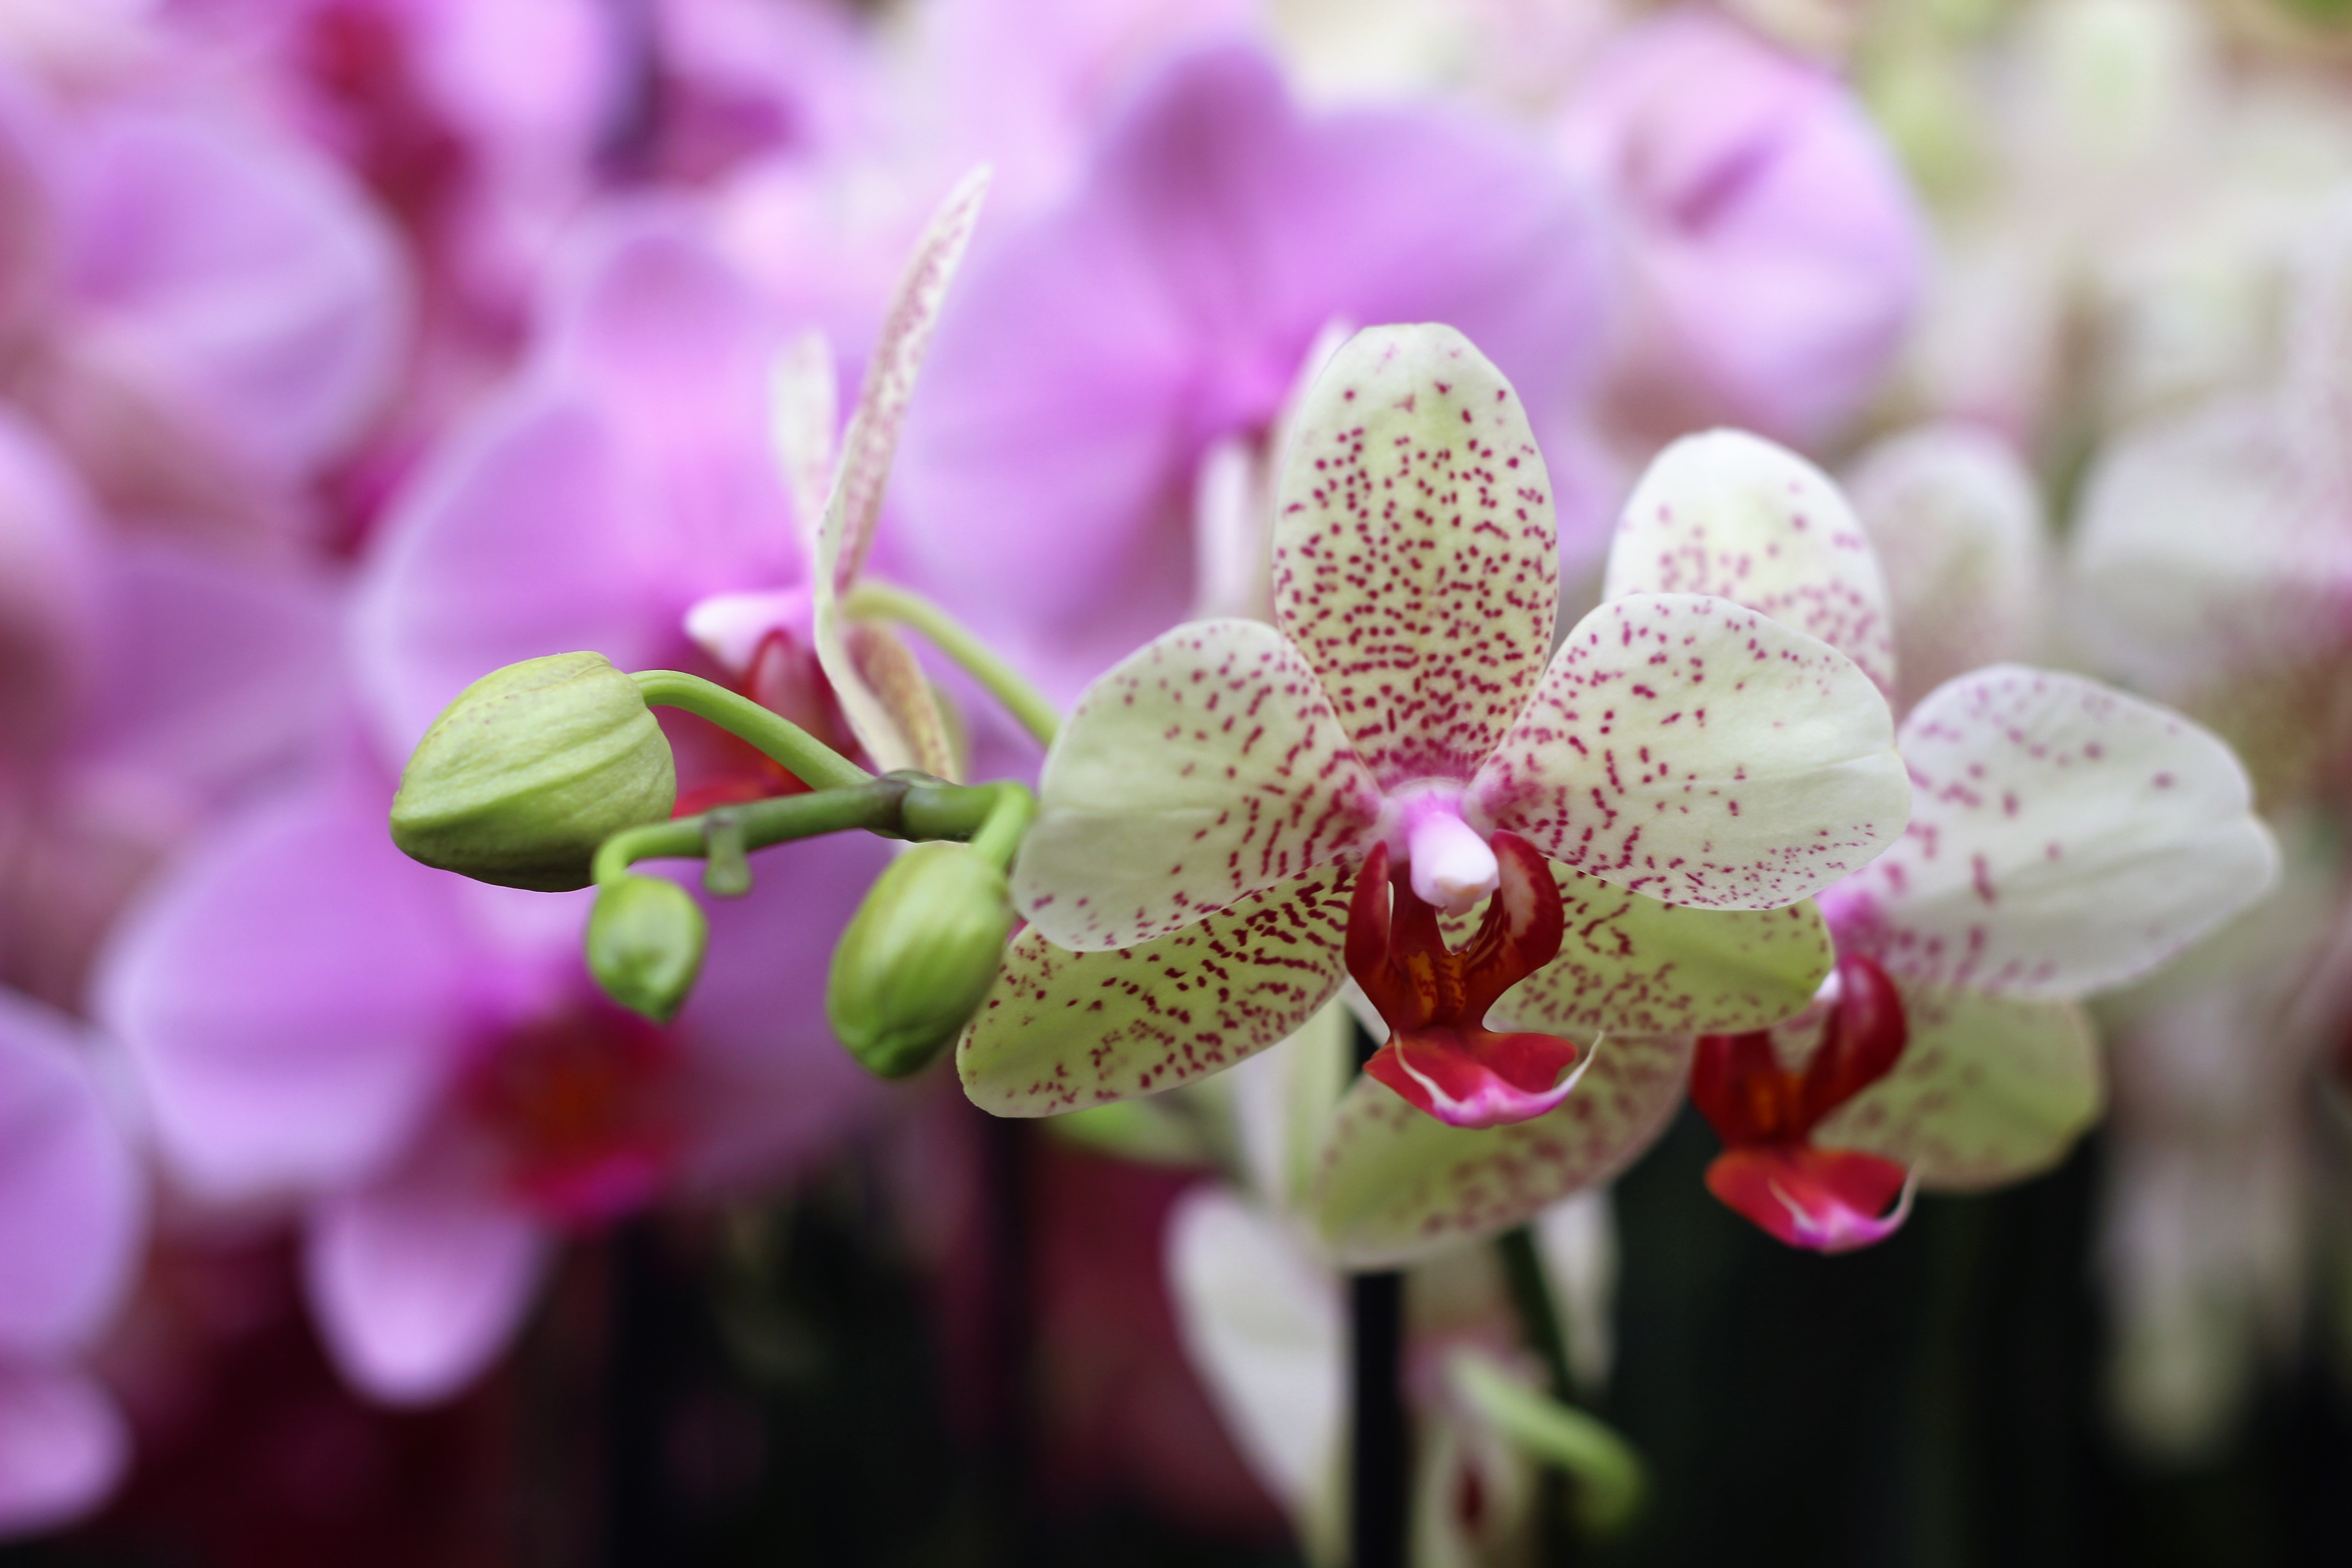
blossom, plant, white, photography, flower, petal, bloom, isolated, live, decoration, spring, tropical, macro, clean, botany, yellow, pink, flora, botanical, orchid, wildflower, close up, violet, head, hell, day, european, large, anniversary, spirit, vibrant, bud, floristry, harmony, easy, macro photography, flowering plant, fragility, land plant, moth orchid